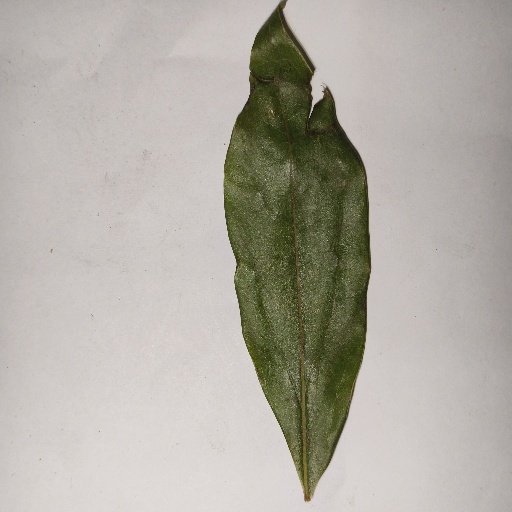
Species: Camphor
Leaf condition: Shot Hole